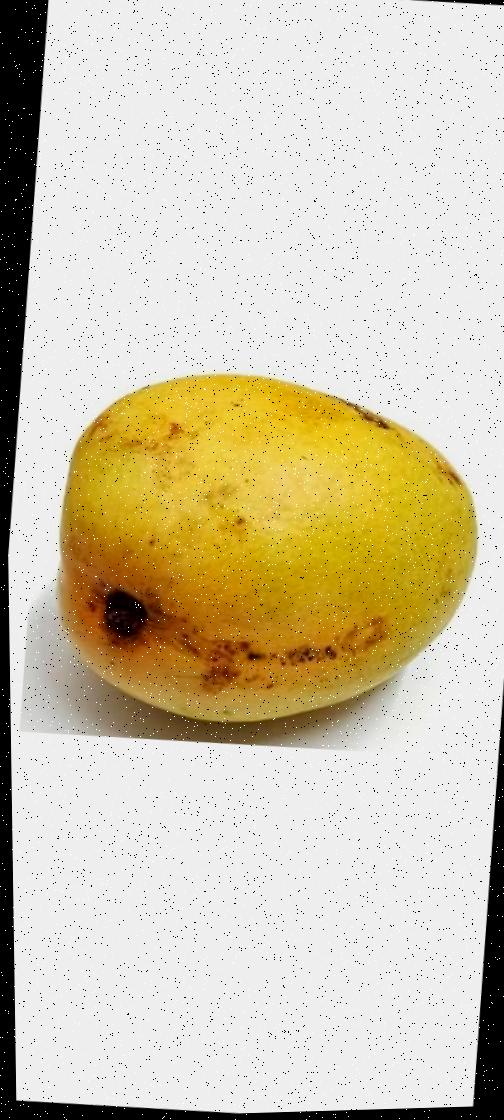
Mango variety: Bari-11